University of California

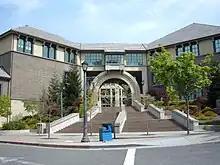
Haas School of Business at Berkeley is ranked among the best business schools in the world.

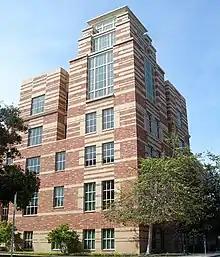
UCLA School of Law is one of the top ranked law schools in the United States.

Of the twelve Nobel laureates named in 2024, five have prior UC affiliations as alumni (Gary Ruvkun and David Baker), faculty (John Hopfield, Geoffrey Hinton, and James A. Robinson), and postdocs (Baker and Hinton).